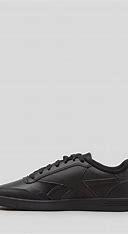
Brand: Reebok
Model: Royal Techque T